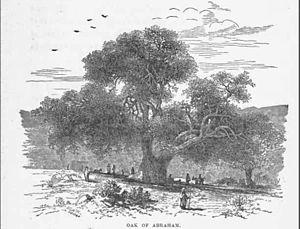
Le monastère de la Sainte-Trinité est un monastère masculin orthodoxe. Il est sous la juridiction de l'Église orthodoxe russe et se trouve à Hébron du côté occidental du Jourdain dans les territoires administrés par l'autorité palestinienne.